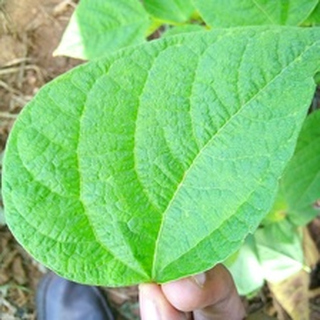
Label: healthy_bean